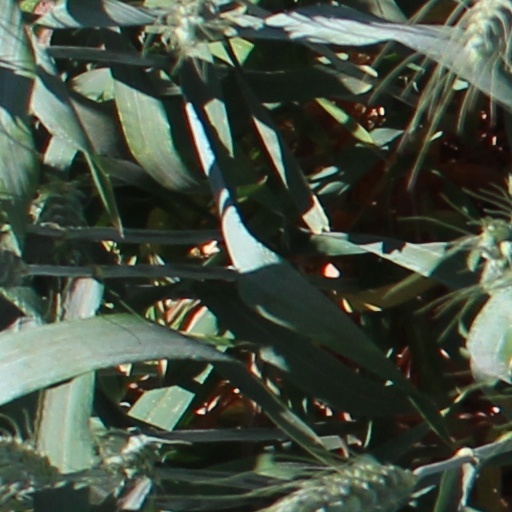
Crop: wheat